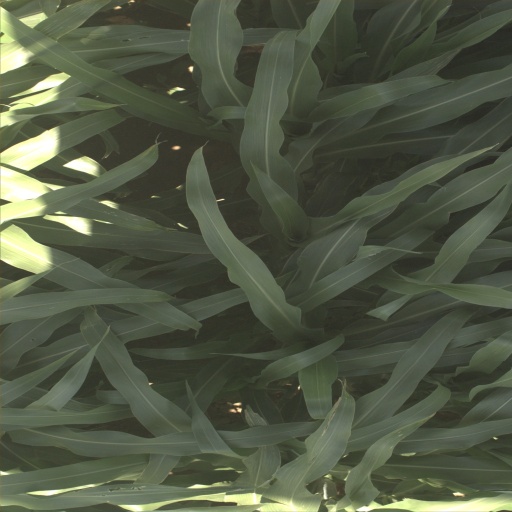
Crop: sorghum